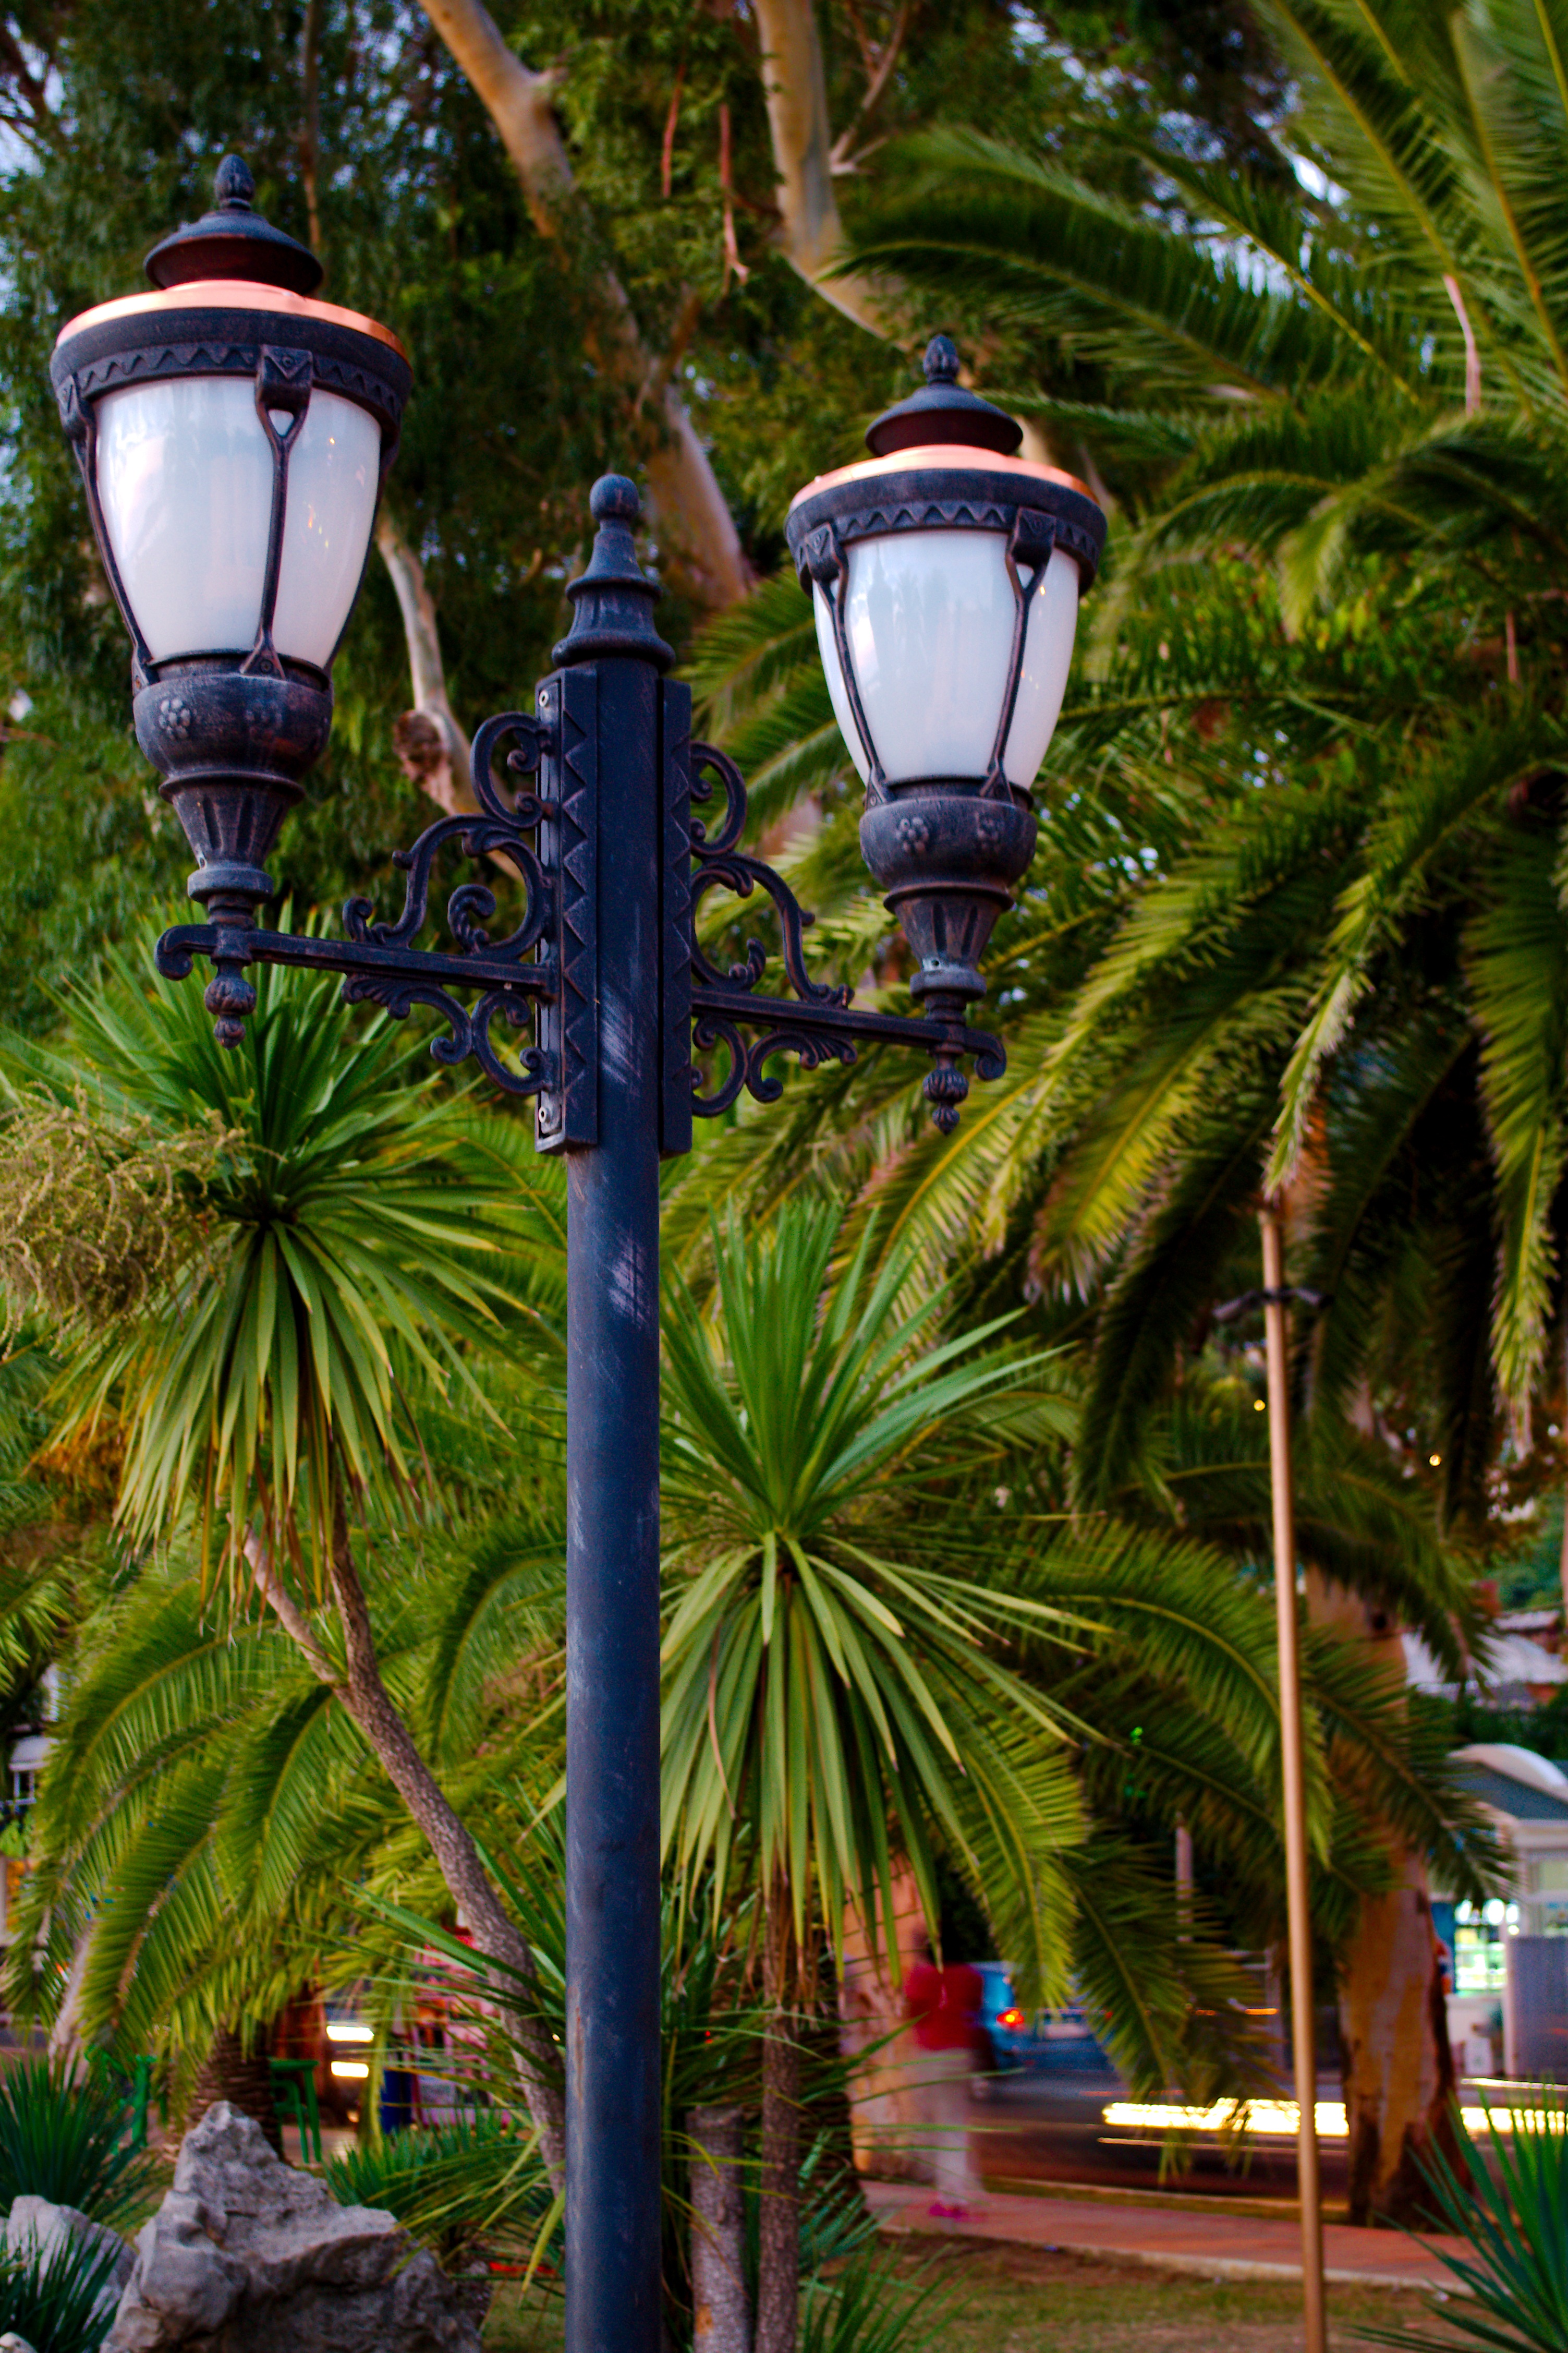
landscape, tree, light, flower, green, lantern, jungle, botany, street light, garden, lighting, palm trees, tropics, woody plant, arecales, palm family